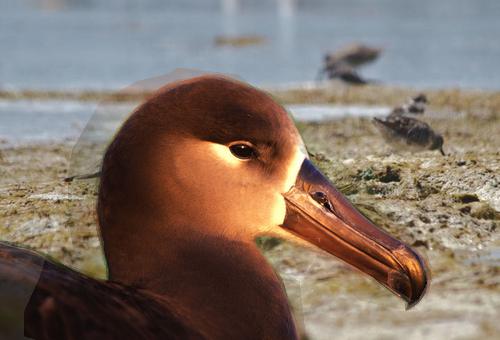
Bird species: Black_footed_Albatross
Bird type: waterbird
Background: water